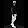
Label: Trouser